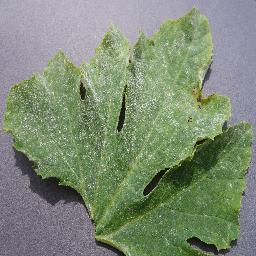
Label: Squash___Powdery_mildew